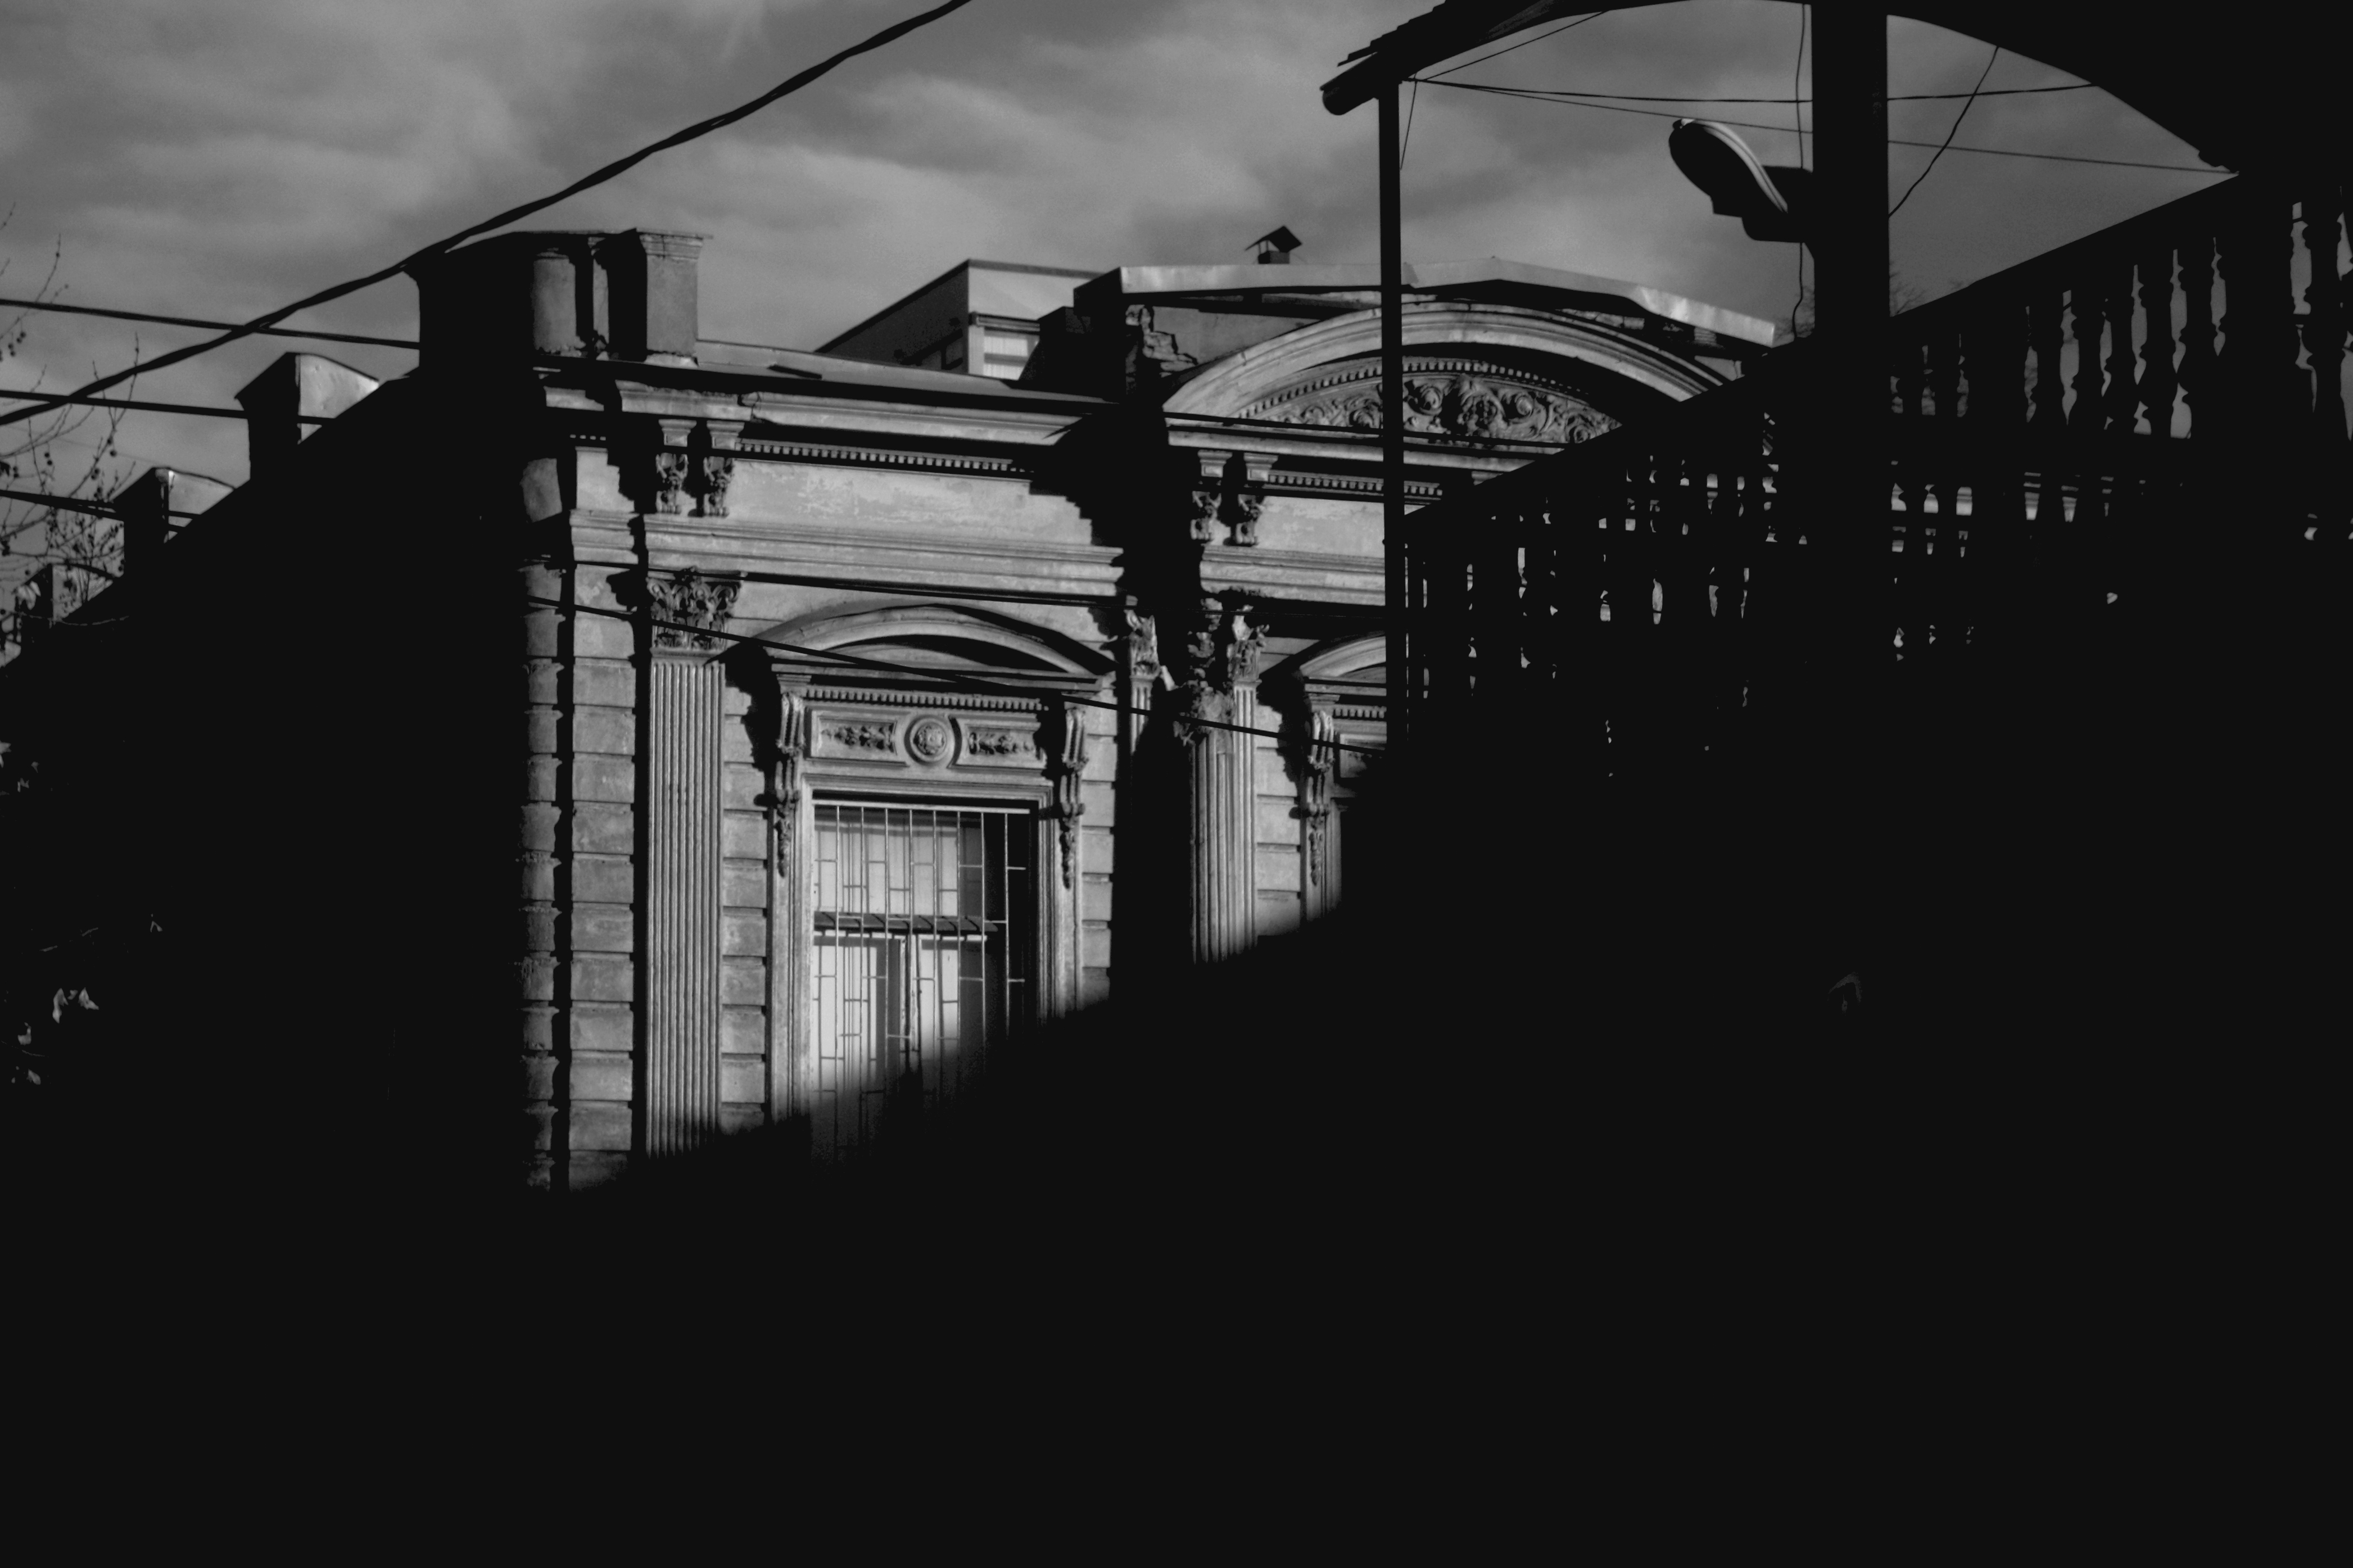
architecture, black, black and white, monochrome photography, darkness, structure, photography, light, sky, monochrome, night, building, electricity, metropolis, street light, angle, alley, electrical supply, facade